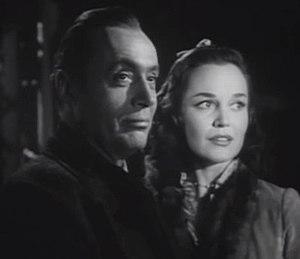
Dorothy Hart, née le 4 avril 1922 à Cleveland et morte le 11 juillet 2004 à Asheville, est une actrice américaine.
Samuel E. Beetley, né le 23 novembre 1913 à San Antonio et mort le 15 septembre 1988 à Santa Cruz, est un monteur américain.